Béla Bicsérdy

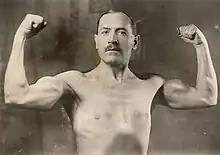

Béla Bicsérdy (Zenta, February 22, 1874 – Billings, Montana, December 7, 1951) was a Hungarian pioneer in health culture, lifestyle reformer, alternative medicine advocate, lecturer, author of many books, athlete, supporter of rawism, fasting and holistic therapies.